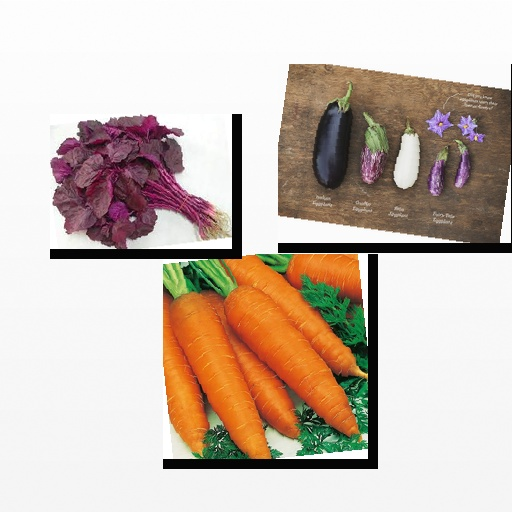
Food items: carrot, amaranth, eggplant